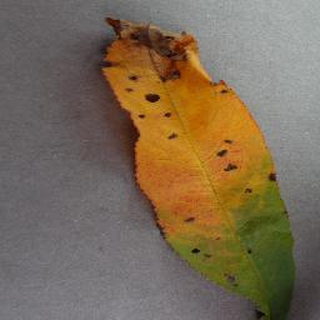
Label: peach_bacterial_spot